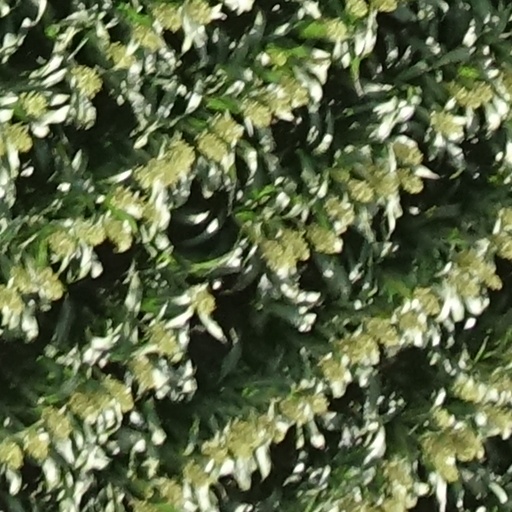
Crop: sorghum